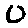
Label: 0